Gemniemhat

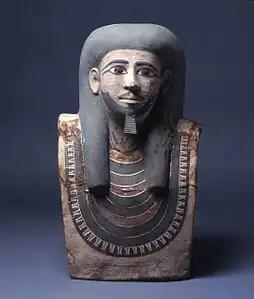
Mummy mask of Gemniemhat; (ÆIN 1625). Ny Carlsberg Glyptotek

Gemniemhat (also called Gemni) was an ancient Egyptian official who is known from his well preserved burial excavated at Saqqara. Gemniemhat dates to the end of the First Intermediate Period or early Middle Kingdom. His burial was found by Cecil Mallaby Firth in 1921, who excavated part of the cemeteries around the pyramid of Teti. The burial of Gemniemhat was found at the bottom of a shaft and contained two decorated coffins. The head of the deceased was covered with a mummy mask. Around the coffins were found many wooden models showing the production of food, two female offering bearers and a small wooden statue of Gemniemhat. The objects are today in the Ny Carlsberg Glyptotek, although only the inner coffin could be preserved. Above ground there was a small mud brick mastaba decorated with a false door. Here, Gemniemhat bears several titles, including "royal sealer", "steward", "overseer of the granaries". He was also funerary priest at the pyramid of king Merikare.